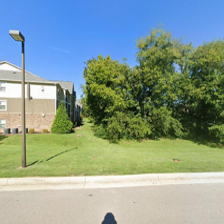
Label: streetView